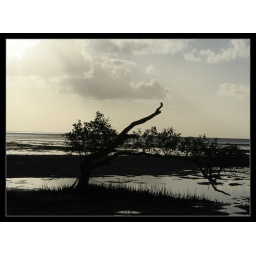
A Kingfisher bird in the only mangrove tree for miles